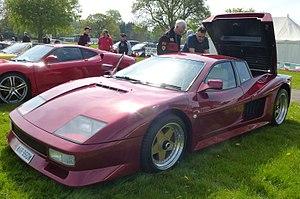
La Ferrari Testarossa est une voiture de sport du constructeur automobile italien Ferrari. Présentée au Mondial de l'automobile de Paris en 1984, et produite à 7177 exemplaires jusqu'en 1996, elle est l'avant-dernière création du Commendatore Enzo Ferrari avant la Ferrari F40 de 1987.